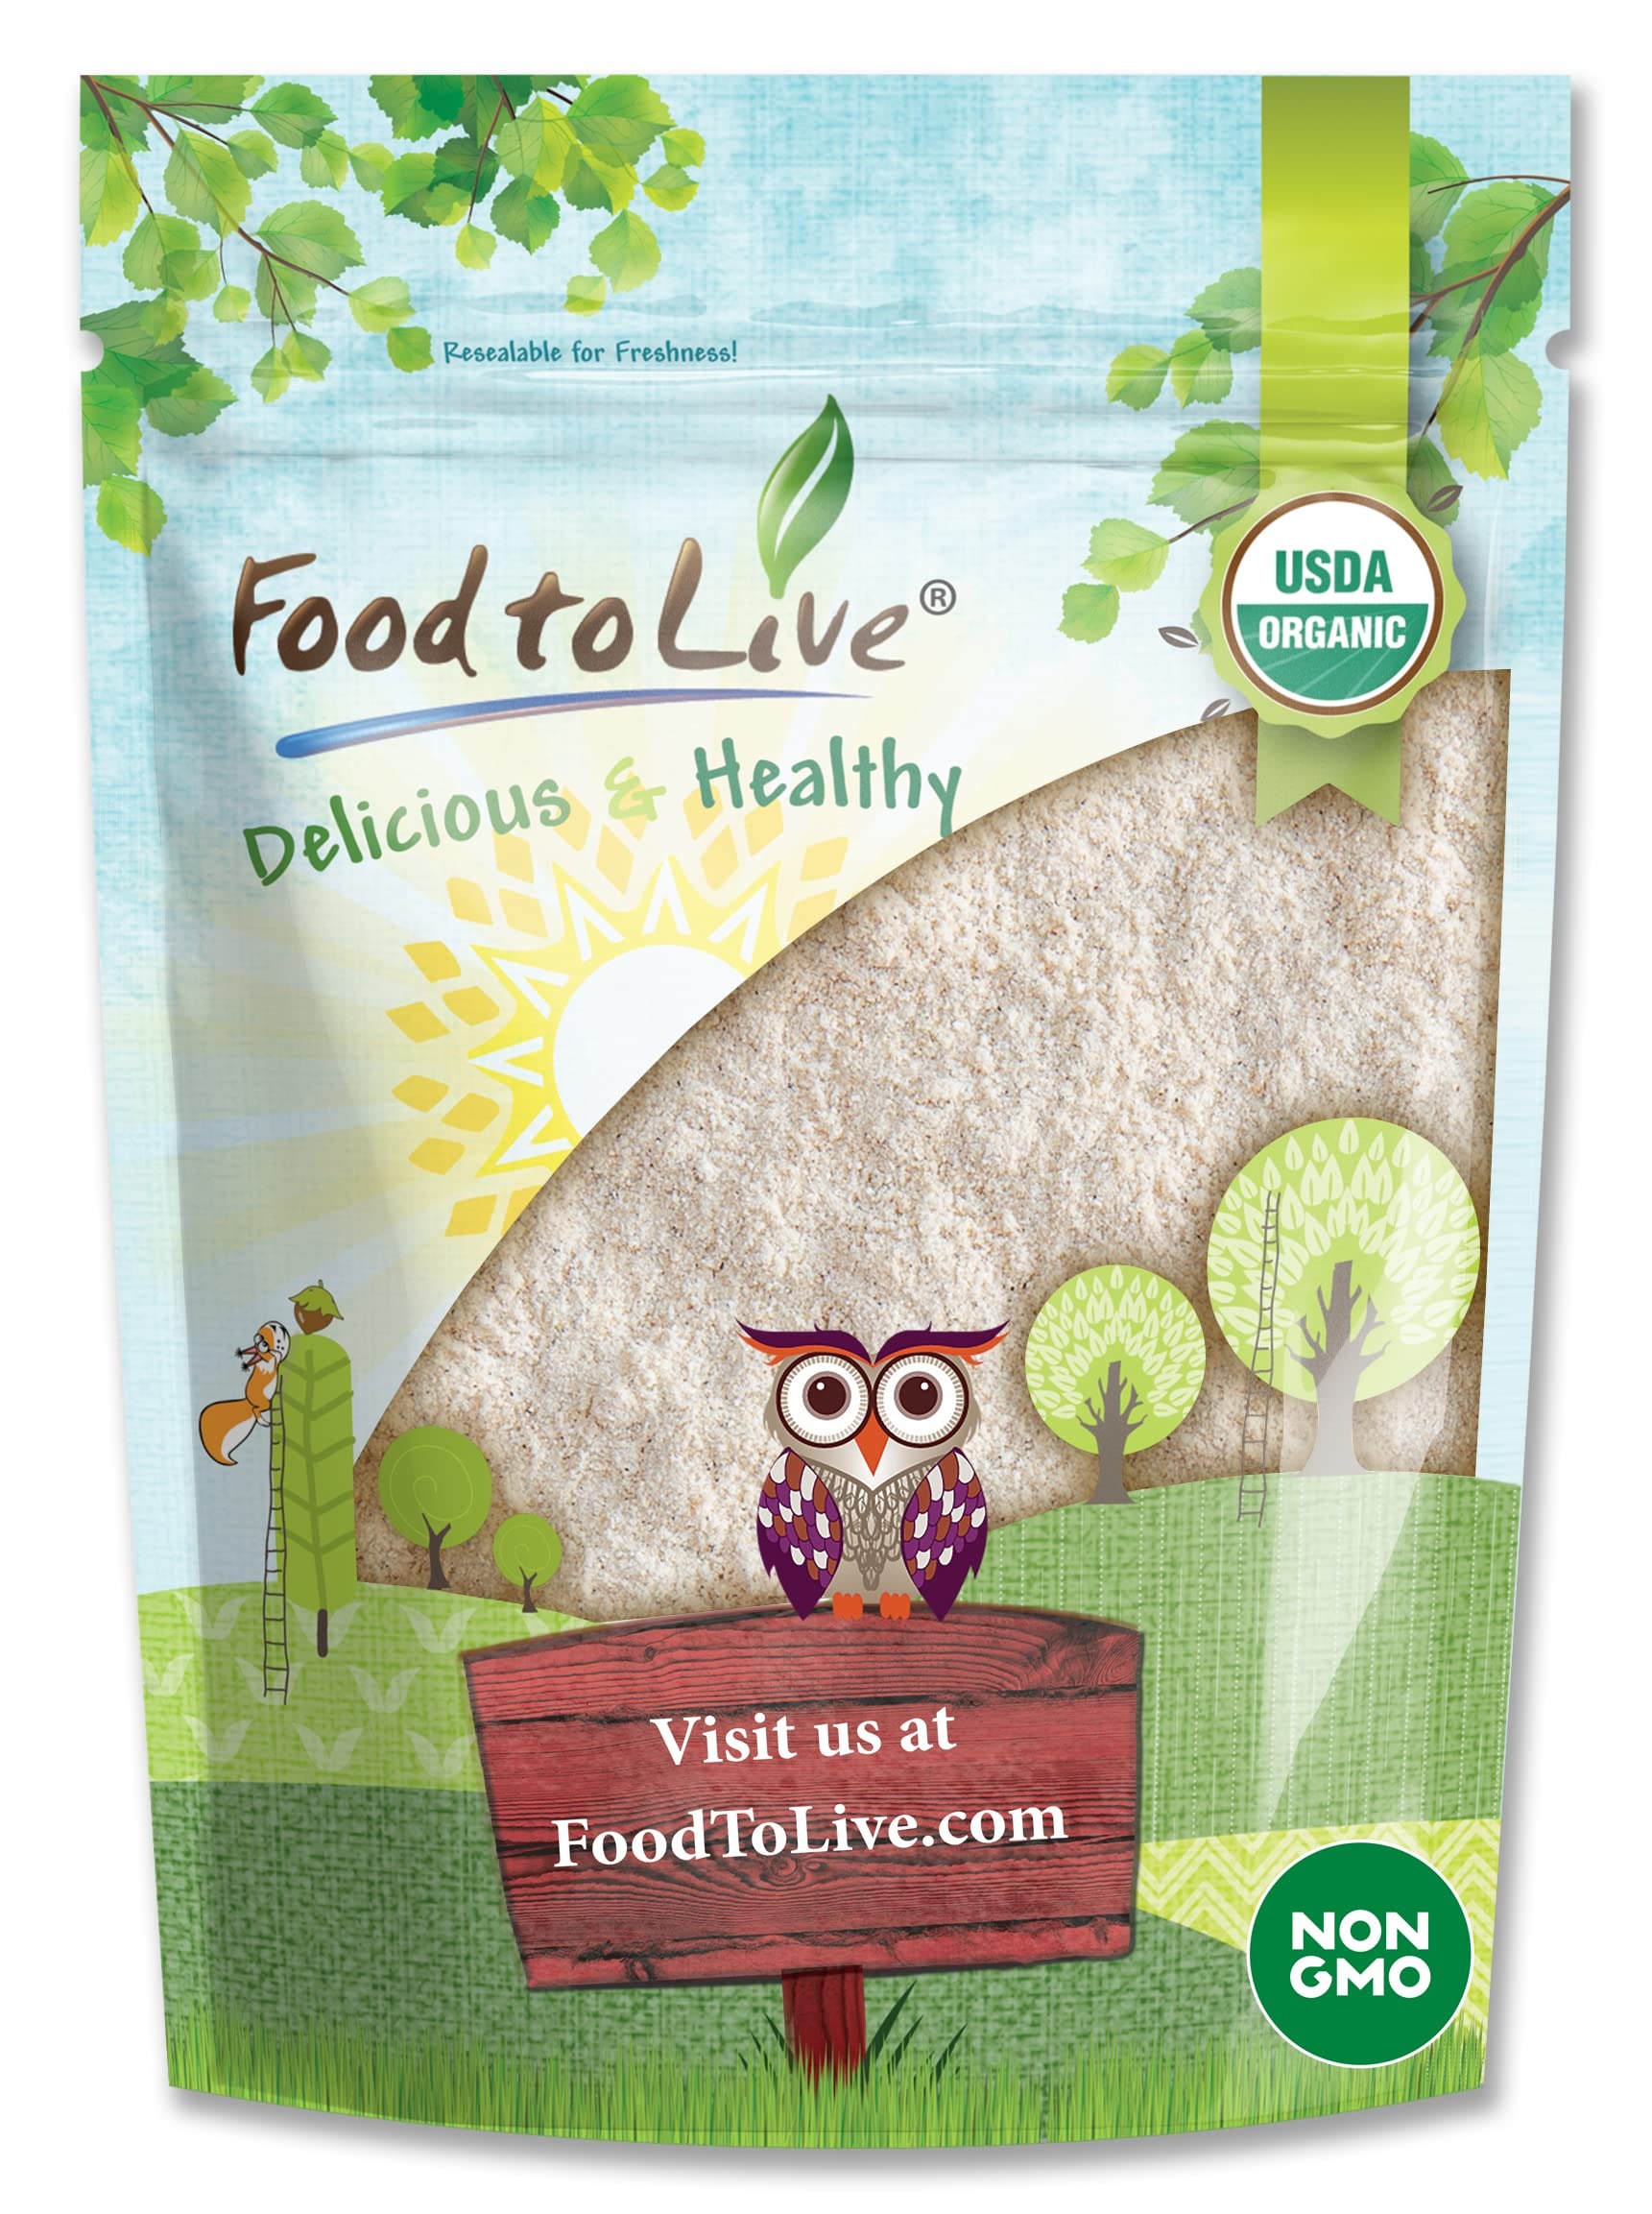
Item Name: Food to Live Organic Fava Bean Flour, 5 Pounds – Non-GMO, Finely Ground, Pure, Raw, Vegan, Bulk. Good Source of Protein & Fiber. Highly Nutritious. Great for Baking Bread, Pizza and Home Made Pasta
Bullet Point 1: ✔️ ORGANIC & NON-GMO, 100% VEGAN: This Food to Live’s Fava Bean Flour is Non-GMO, USDA Organic, Vegan, and contains NO cholesterol and trans-fat.
Bullet Point 2: ✔️ FINELY MILLED, 100% PURE WITH NO ADDITIVES: Our Fava Beans Flour is made solely from dried Organic Fava Beans and contains NO additives and preservatives.
Bullet Point 3: ✔️ HIGHLY NUTRITIOUS, RICH IN PROTEIN & FIBER: Fava Beans Flour is loaded with protein, fiber, potent antioxidants, Folate, Copper, Manganese, Vitamin D, Iron, Calcium, and Potassium.
Bullet Point 4: ✔️ VERSATILE USES, WHEAT AND GRAM FLOUR SUBSTITUTE: This flour is super versatile and can be used as a thickener for soups, gravies, dips, and sauces. It’s also great for making Indian bhaji, breadsticks, tortillas, pizza crusts, and pancakes.
Bullet Point 5: ✔️ GREAT PASTRY INGREDIENT: Use Food to Live’s Organic Fava Beans Flour when baking cakes, cookies, crackers, muffins, breads, or vegetable pakoras. It’s great when used in a mix or on its own.
Product Description: You are probably wondering: what is Fava Bean Flour and how can I use it? Well, let us give you an overview of this new alternative flour. Organic Fava Bean Flour by Food to Live is made by milling dried Organic Fava Beans into a fine texture. This product is USDA Organic, Non-GMO, Vegan, and contains NO additives or preservatives. <br><br> Ideas on how to use Organic Fava Beans Flour<br><br> Organic Fava Bean Powder is light yellowish in color, soft in texture and has a delicate taste. Due to these features, Fava Bean Flour has super versatile uses and is a great pantry staple. It’s an amazing thickener for sauces, stews, gravies, soups, and dips. Another way to use Organic Raw Powdered Fava Beans is for baked goodies. Tortillas, Indian bhaji, breadsticks, and pancakes are some of the best Fava Bean Flour recipes. In addition, you can use it when making pastries, for example, muffins, cookies, cakes, and bread. The closest Fava Bean Flour Substitute is Gram or Chickpea flour; thus, you can use these flours interchangeably. Considering that Fava Beans flour doesn’t contain gluten (though it is packaged in a facility that also processes wheat and cross-contamination is possible) it’s also a great alternative to all-purpose, Spelt, Rye, Oat, Rice, and various Nut flours.<br><br> Fava Bean Flour Nutrition Value <br><br> This flour is sometimes sold as Organic Fava Bean Protein Powder, and this is due to the abundance of plant proteins within this product. Consequently, protein-rich Fava Bean flour is excellent for Vegans. Besides, this flour contains fair amounts of fiber, Folate, Copper, Manganese, Vitamin D, Iron, Calcium, Potassium, and potent antioxidants. <br><br> Storage Tips<br><br> Keep Fava Bean Flour in a moisture-proof container in a cool dry area away from odorous materials and direct sunlight. If stored properly, it will stay fresh for up to 1.5 years.
Value: 80.0
Unit: Ounce

Price: 35.83